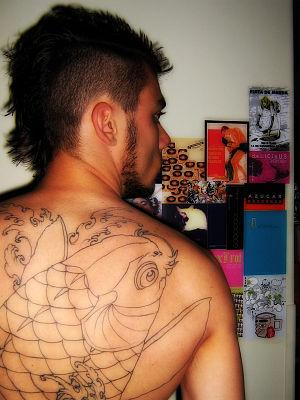
Irezumi désigne une forme particulière de tatouage traditionnel au Japon, qui couvre de larges parties du corps, voire son intégralité. Il peut s'étendre du cou jusqu'au bas des fesses, sur la poitrine et sur une partie des avant-bras. On utilisera plutôt le terme horimono pour désigner l'ensemble des styles. À l'heure actuelle, l'irezumi, et le tatouage en général, est considéré par une majorité de japonais de manière négative, comme étant une marque d'appartenance aux yakuzas, ou un symbole machiste des classes sociales les plus basses.